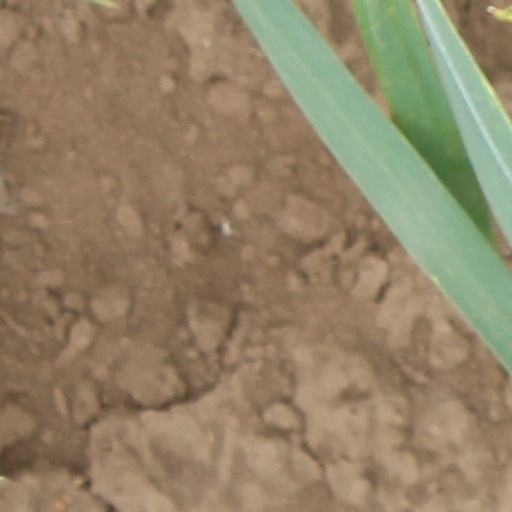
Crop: wheat